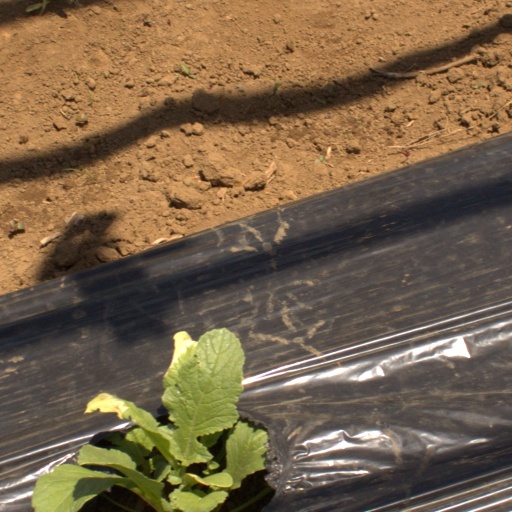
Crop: Jerusalem artichoke